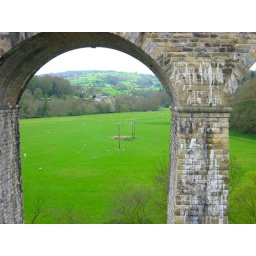
27 Apr 08 - View under the train bridge from Chirk aquaduct